Skagen

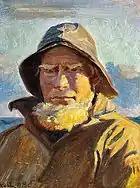
Lars Kruse, by Michael Ancher, 1908

Drachmanns Hus on Hans Baghs Vej in the west of the town is a large property built in 1829. Now a museum, it is dedicated to the writer and marine painter Holger Drachmann who lived in the house from 1902 until his death in a sanatorium in Hornbæk in January 1908. Drachmann had regularly visited Skagen from 1871. Drachmann's House, first opened to the public on 4 June 1911, offers a collection not only of his own oil paintings and sketchbooks, but also of paintings from the colony's other artists including Krøyer, Tuxen and the Anchers. An annex contains a photographic exhibition about Drachmann. Every year, the house hosts a "Drachmann evening" in which enthusiasts gather together to hear readings, oral presentations and music related to the writer's life and works.